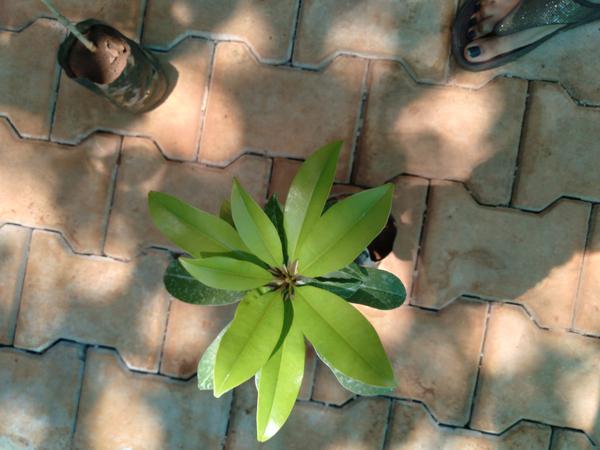
Plant: Sapota